Den Gamle By

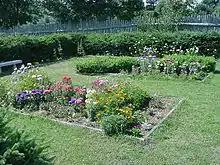
Part of Ms. Wahlstrøm's renaissance garden

There are 5 regular exhibits, The Danish Clock Museum, the Toy Museum, a silverware exhibit, a pottery exhibit and the Textile Museum, in addition to several smaller exhibits. Besides the town itself, these exhibitions form the centrepiece of the museum and contain some of the largest collections of historical artefacts outside Copenhagen. In addition to the regular exhibits the museum holds several special themed exhibits every year with artefacts borrowed from other Danish, and in some cases Scandinavian, cities